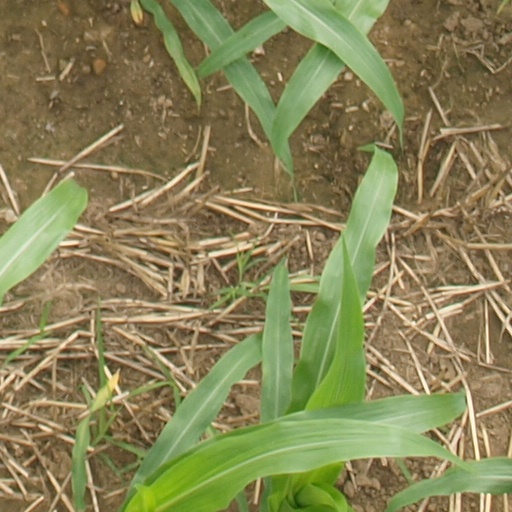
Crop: maize; corn